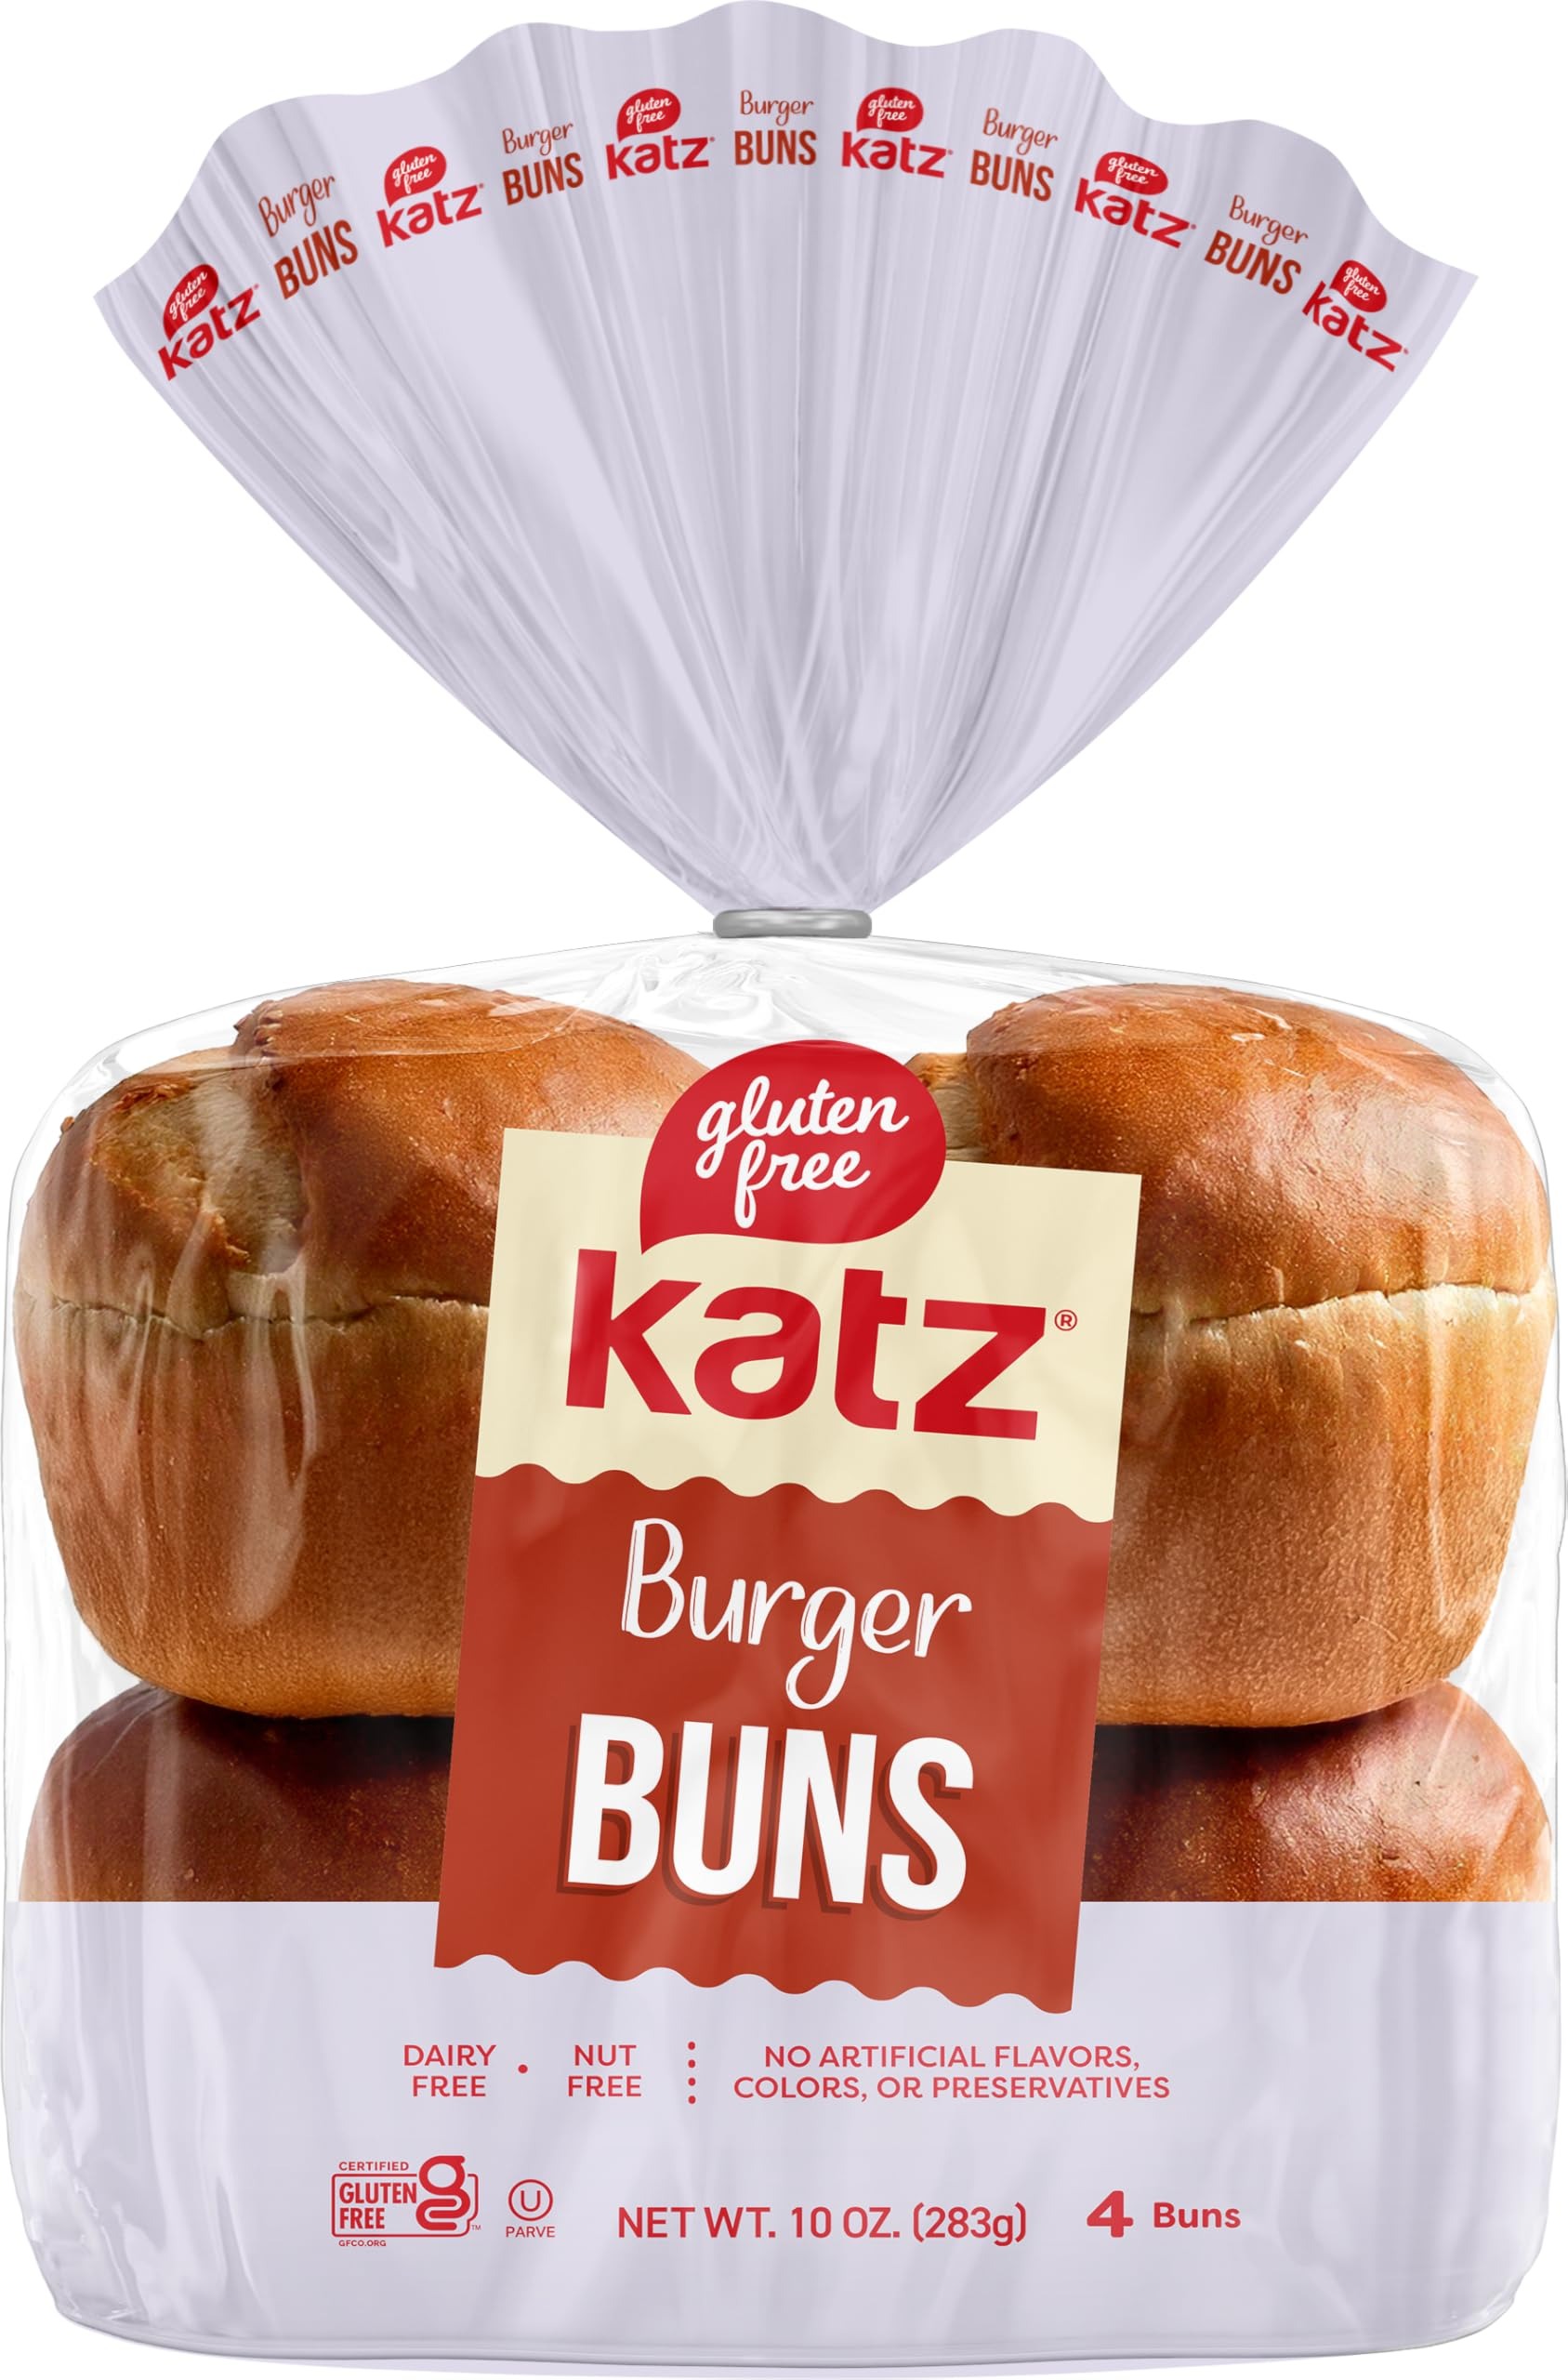
Item Name: Katz Gluten Free Burger Buns | Dairy, Nut and Gluten Free | Kosher (1 Pack of 4 Buns, 10 Ounce)
Bullet Point 1: FULL OF TASTE: Have the real Burger Buns experience without even knowing it's Gluten Free.
Bullet Point 2: SIMPLE INGREDIENTS: Mrs. Katz is committed to making delicious tasting baked goods using the kinds of simple, everyday ingredients you'd keep in your own home pantry.
Bullet Point 3: GUILT FREE INDULGENCE: Gluten Free, Dairy Free, Peanuts Free, Tree Nut Free.
Bullet Point 4: Our woman owned business, founded in 2006 by Mrs. Katz, is dedicated to providing baked treats like crème cake, donuts, and mini muffins for children with allergies and gluten free sensitivities. All our products are baked fresh at our Mountainville, NY, United States bakery, ensuring the highest quality snacks and desserts. Trust Katz Gluten Free for all your gluten free cravings!
Bullet Point 5: Indulge in our gluten-free and preservative-free Products, stored frozen for ultimate freshness. With a 4-5 day shelf life outside the freezer, you'll have plenty of time to enjoy them at your own pace. Our trusted carriers ensure our products spend no more than two days in transit, and we recommend storing them in the freezer upon arrival to keep them at their peak taste and nutrition.
Product Description: Katz gluten free proudly presents their revolutionary hamburger buns, sure to be the hit at your next bbq! these delicious buns will cradle your burgers and the works without crumbling, ensuring that you will no longer feel left out at the grill!
Value: 10.0
Unit: Ounce

Price: 6.29